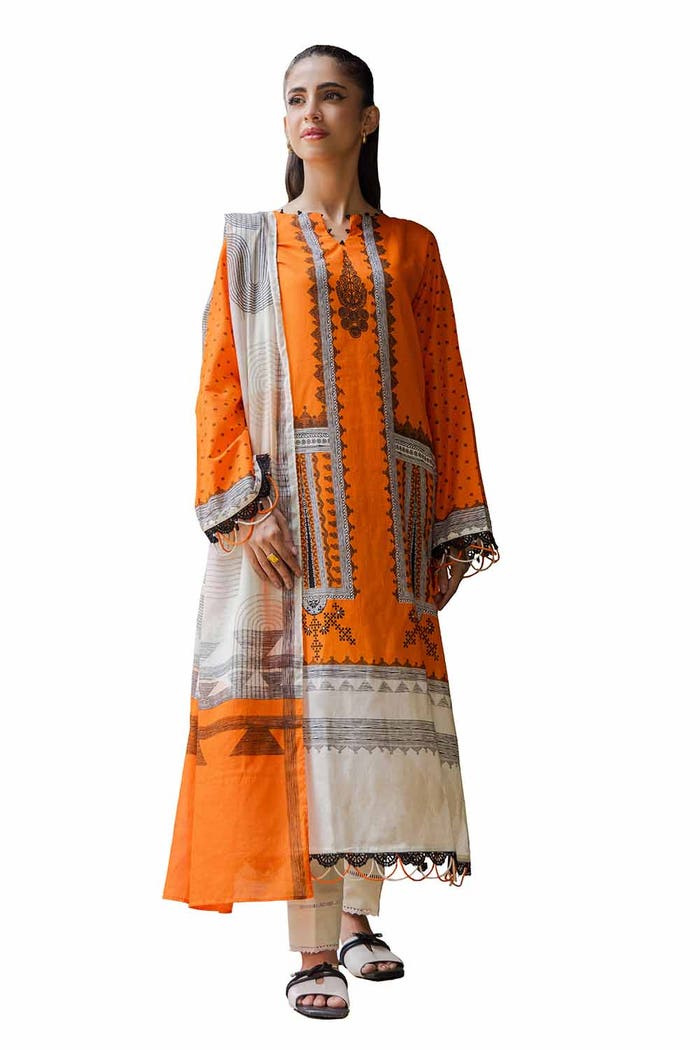
orange multi embroidered salwar kameez